North Lexington Street Historic District

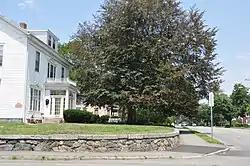

The North Lexington Street Historic District is a residential historic district at 508–536 North Lexington Street in Waltham, Massachusetts. It consists of a cluster of four houses and their associated outbuildings, built around the turn of the 20th century, and unusual for its state of cohesion and preservation given the busy nature of Lexington Street. Three houses (508 and 520, and 536 Lexington Street) are Colonial Revival in styling, and 528 Lexington is an 1873 Second Empire house. The house at 508 Lexington was built in 1865 and extensively restyled in 1905; it retains some Italianate styling. Particularly rare in Waltham is the converted barn at 526 Lexington Street. This cluster of buildings was traditionally associated with the Piety Corner area, but is now separated from it by a significant number of more modern buildings.